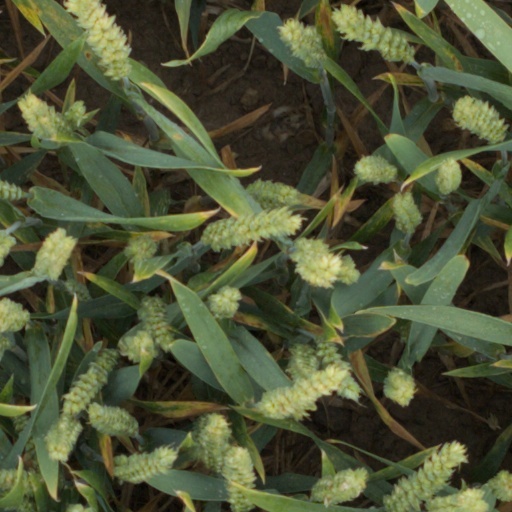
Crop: wheat